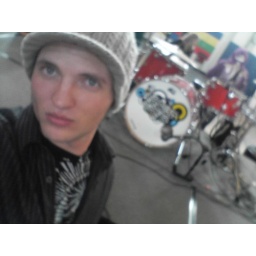
just rocked out at the boys and girls club in naples